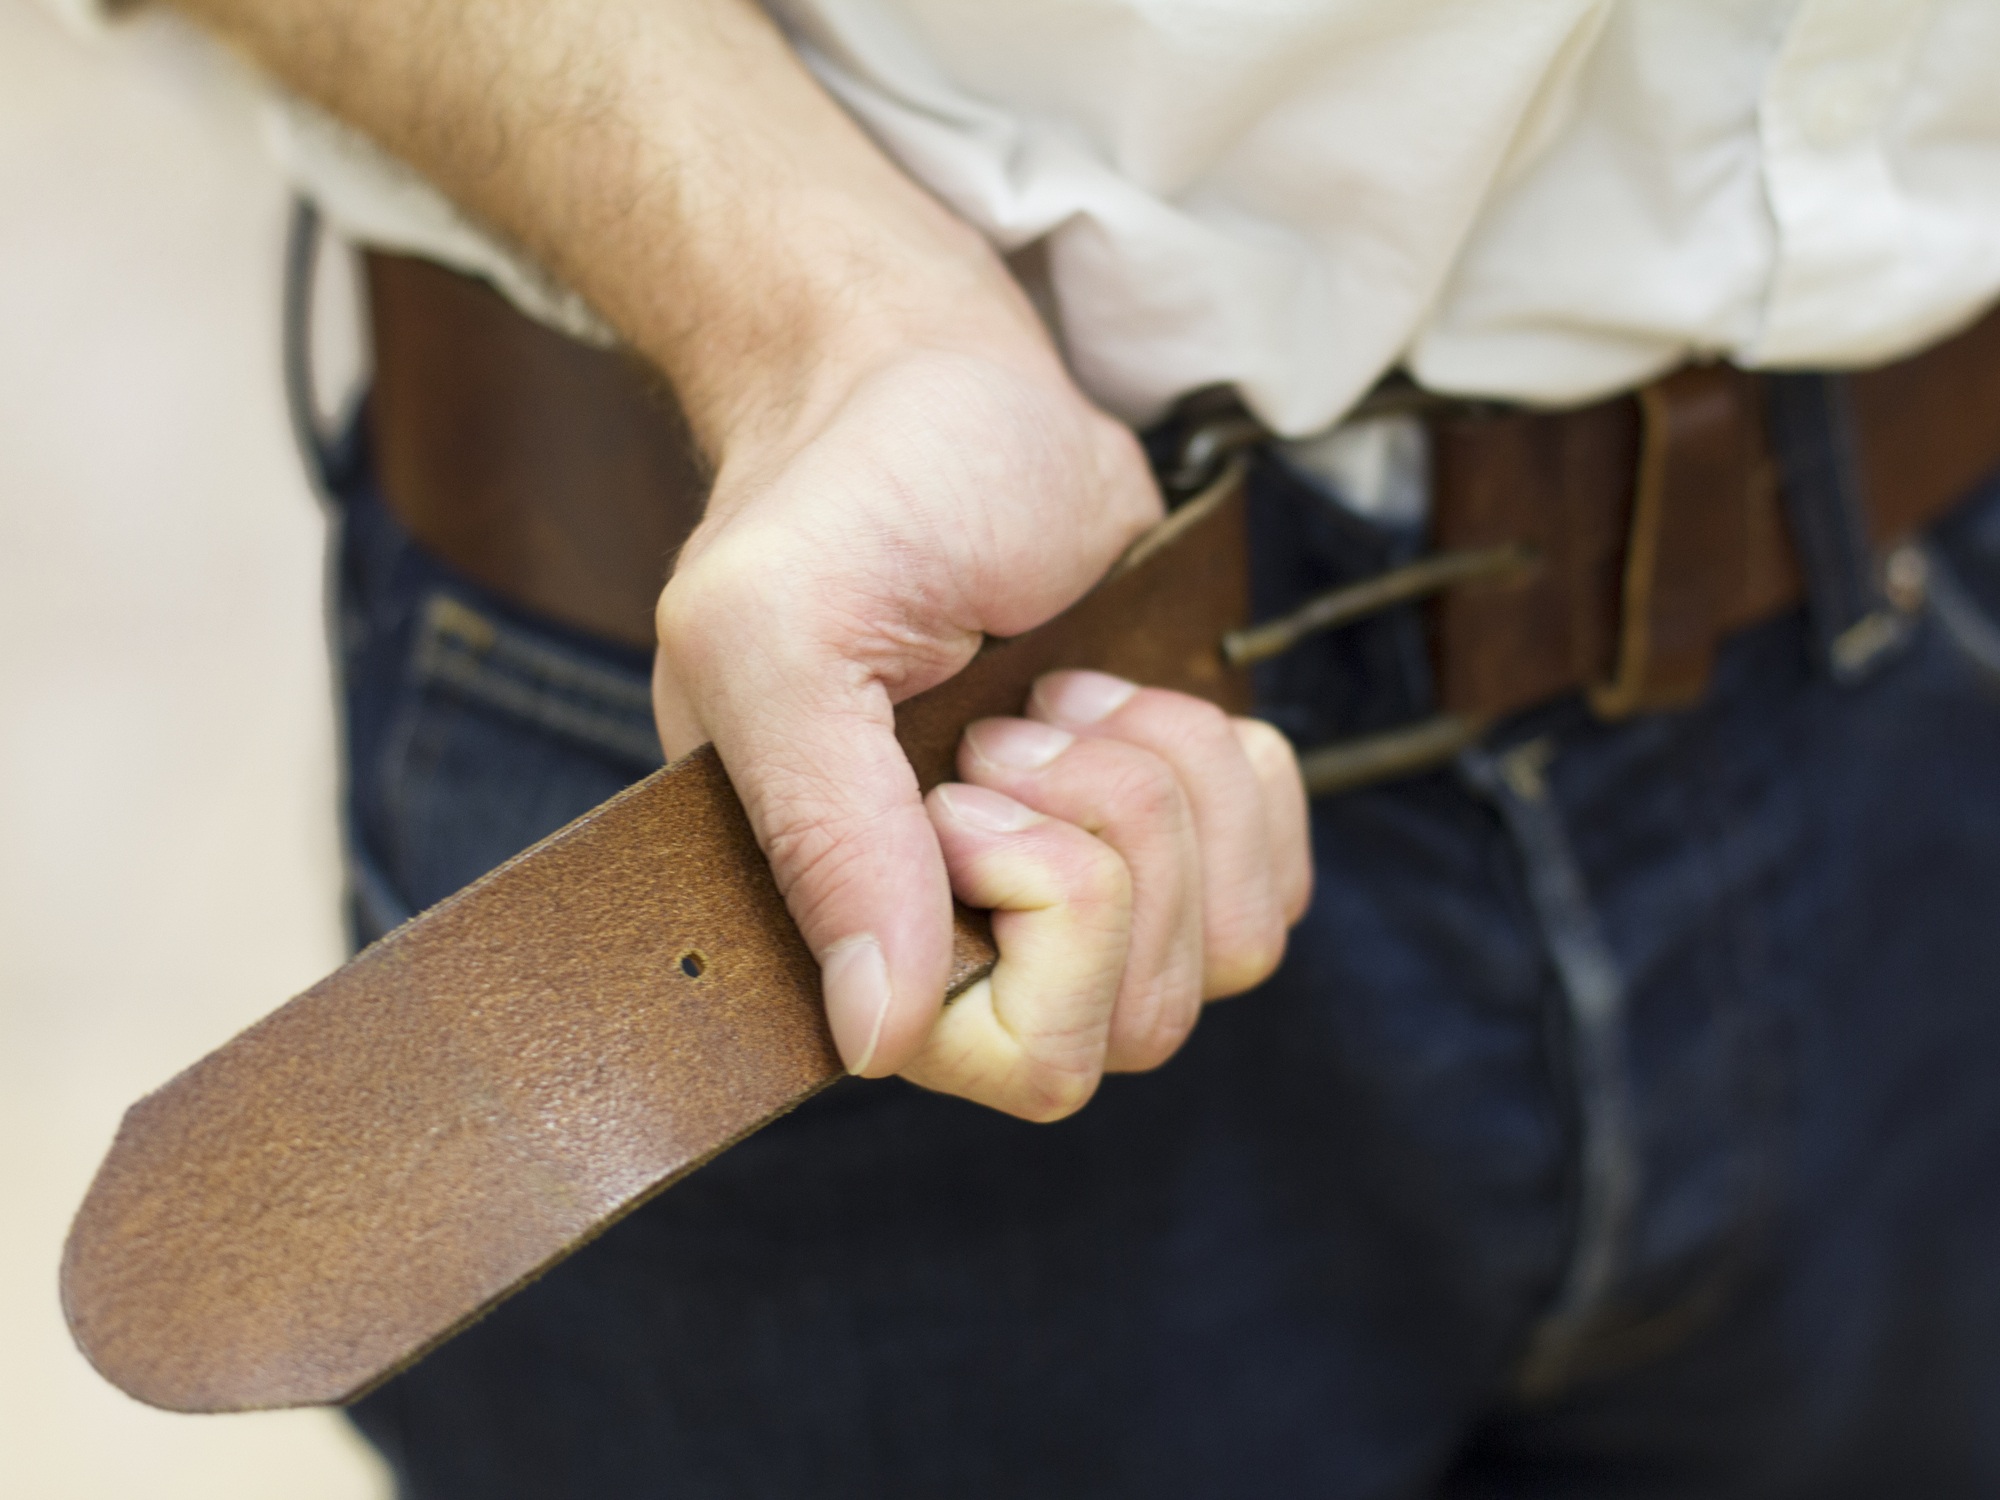
hand, male, leg, finger, arm, weapon, diet, save, more, belts, sense, no money, eng er buckles